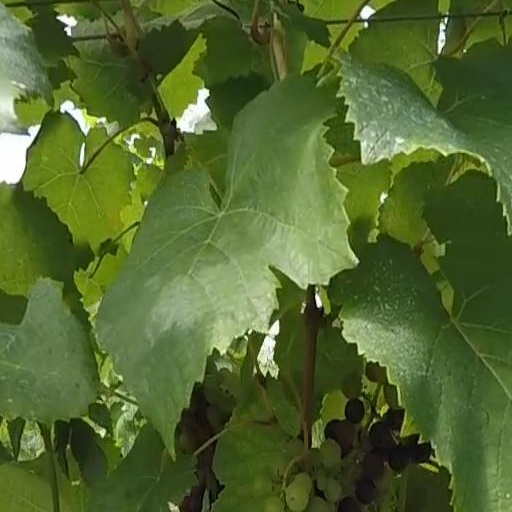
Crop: grape